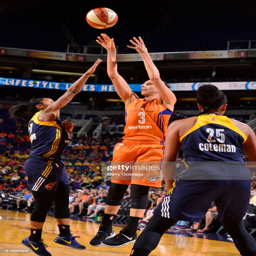
# shoots the ball against sports team .